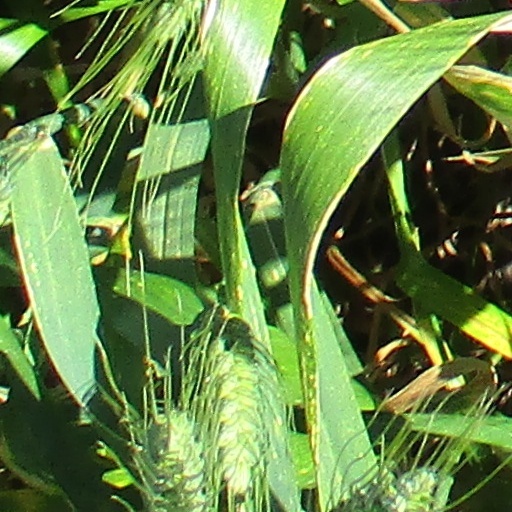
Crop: wheat